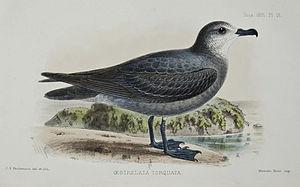
Le Pétrel à collier est une espèce d'oiseaux de la famille des Procellariidae. Elle était et est encore parfois considérée comme une sous-espèce du Pétrel de Gould.